Andhra Kesari

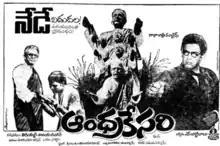
Theatrical release poster

Andhra Kesari is a 1983 Indian Telugu-language period biographical film written, directed, and produced by Vijayachander. The film is based on the life of Tanguturi Prakasam Panthulu, the first Chief Minister of Andhra State, popularly known by the epithet "Andhra Kesari". It is a co-production between Vijayachander and the Government of Andhra Pradesh. Vijayachander plays the title character Prakasam Panthulu, and Murali Mohan plays Kandukuri Veeresalingam. The film touches upon his contributions to the Simon Go Back movement. It was released on 1 November 1983, the Andhra Pradesh State formation day. The film won two Nandi Awards - Best Child Actor for Master Harish and a Special Jury Award for Vijayachander.